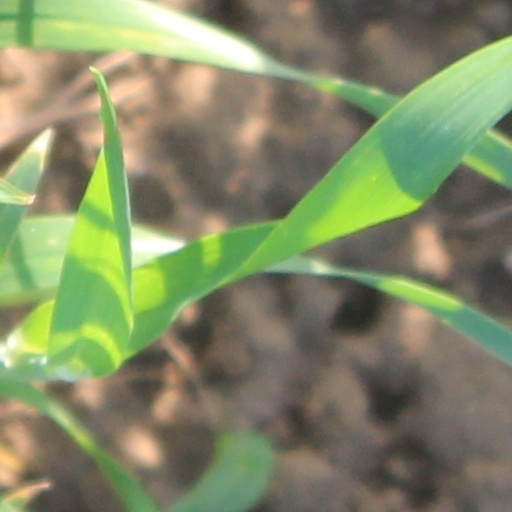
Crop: wheat